Ma Gui (martial artist)

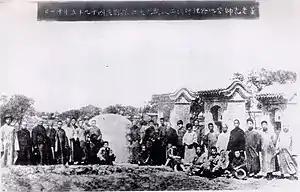
Ma Gui Standing with Fellow Bagua Students at Dong Haichuan's Tomb (Ma Gui is third from the right of the headstone with the long beard and black hat).

While Ma Gui's conservative teaching approach turned away many students, he was still highly sought after as an instructor. He was hired as the martial arts instructor for the son of Qing Dynasty Prince Duan early in his career. His reputation only grew over time, and after surviving both the turmoil of the Boxer Rebellion and later the Xinhai Revolution, he eventually became a martial arts instructor at the National Police School in 1919.